Paweł Kalinowski

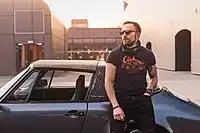
Paweł Kalinowski.

Paweł Kalinowski (born 12 April 1981) is a graphic designer and artist from Łódź, Poland.